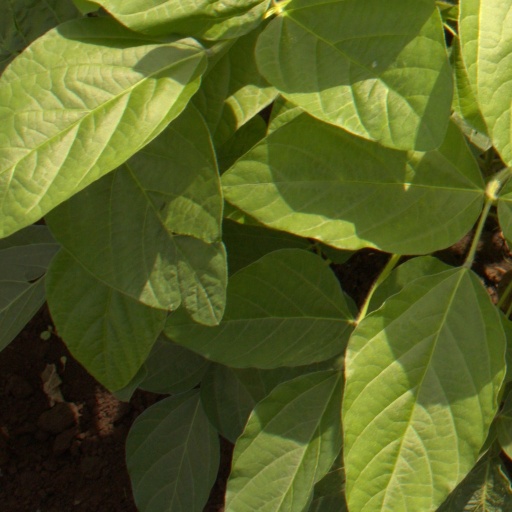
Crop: soybean